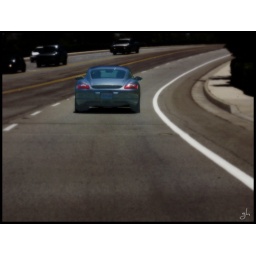
Cute boy in gorgeous car come take me away: day seven (5/20/10)